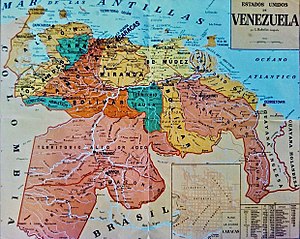
Guayana Esequiba / Historie / Venezuelakrisen i 1895
Officielt kort over Venezuelas Forenede Stater af L. Robelin fra 1890, hvorpå man ser Venezuelas historiske krav på det omstridte område.
Guayana Esequiba er et område i Guyana, som Venezuela gør krav på. Navnet Guayana Esequiba anvendes kun af Venezuela. Det består af seks administrative regioner i Guyana: Barima-Waini, Cuyuni-Mazaruni, Pomeroon-Supernaam, Potaro-Siparuni, Øvre Takutu-Øvre Essequibo og Essequiboøerne-Vestdemerara. Arealet er på 159.500 km².